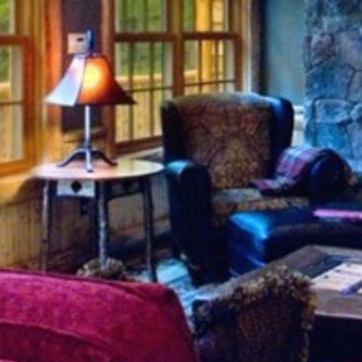
Material: leather